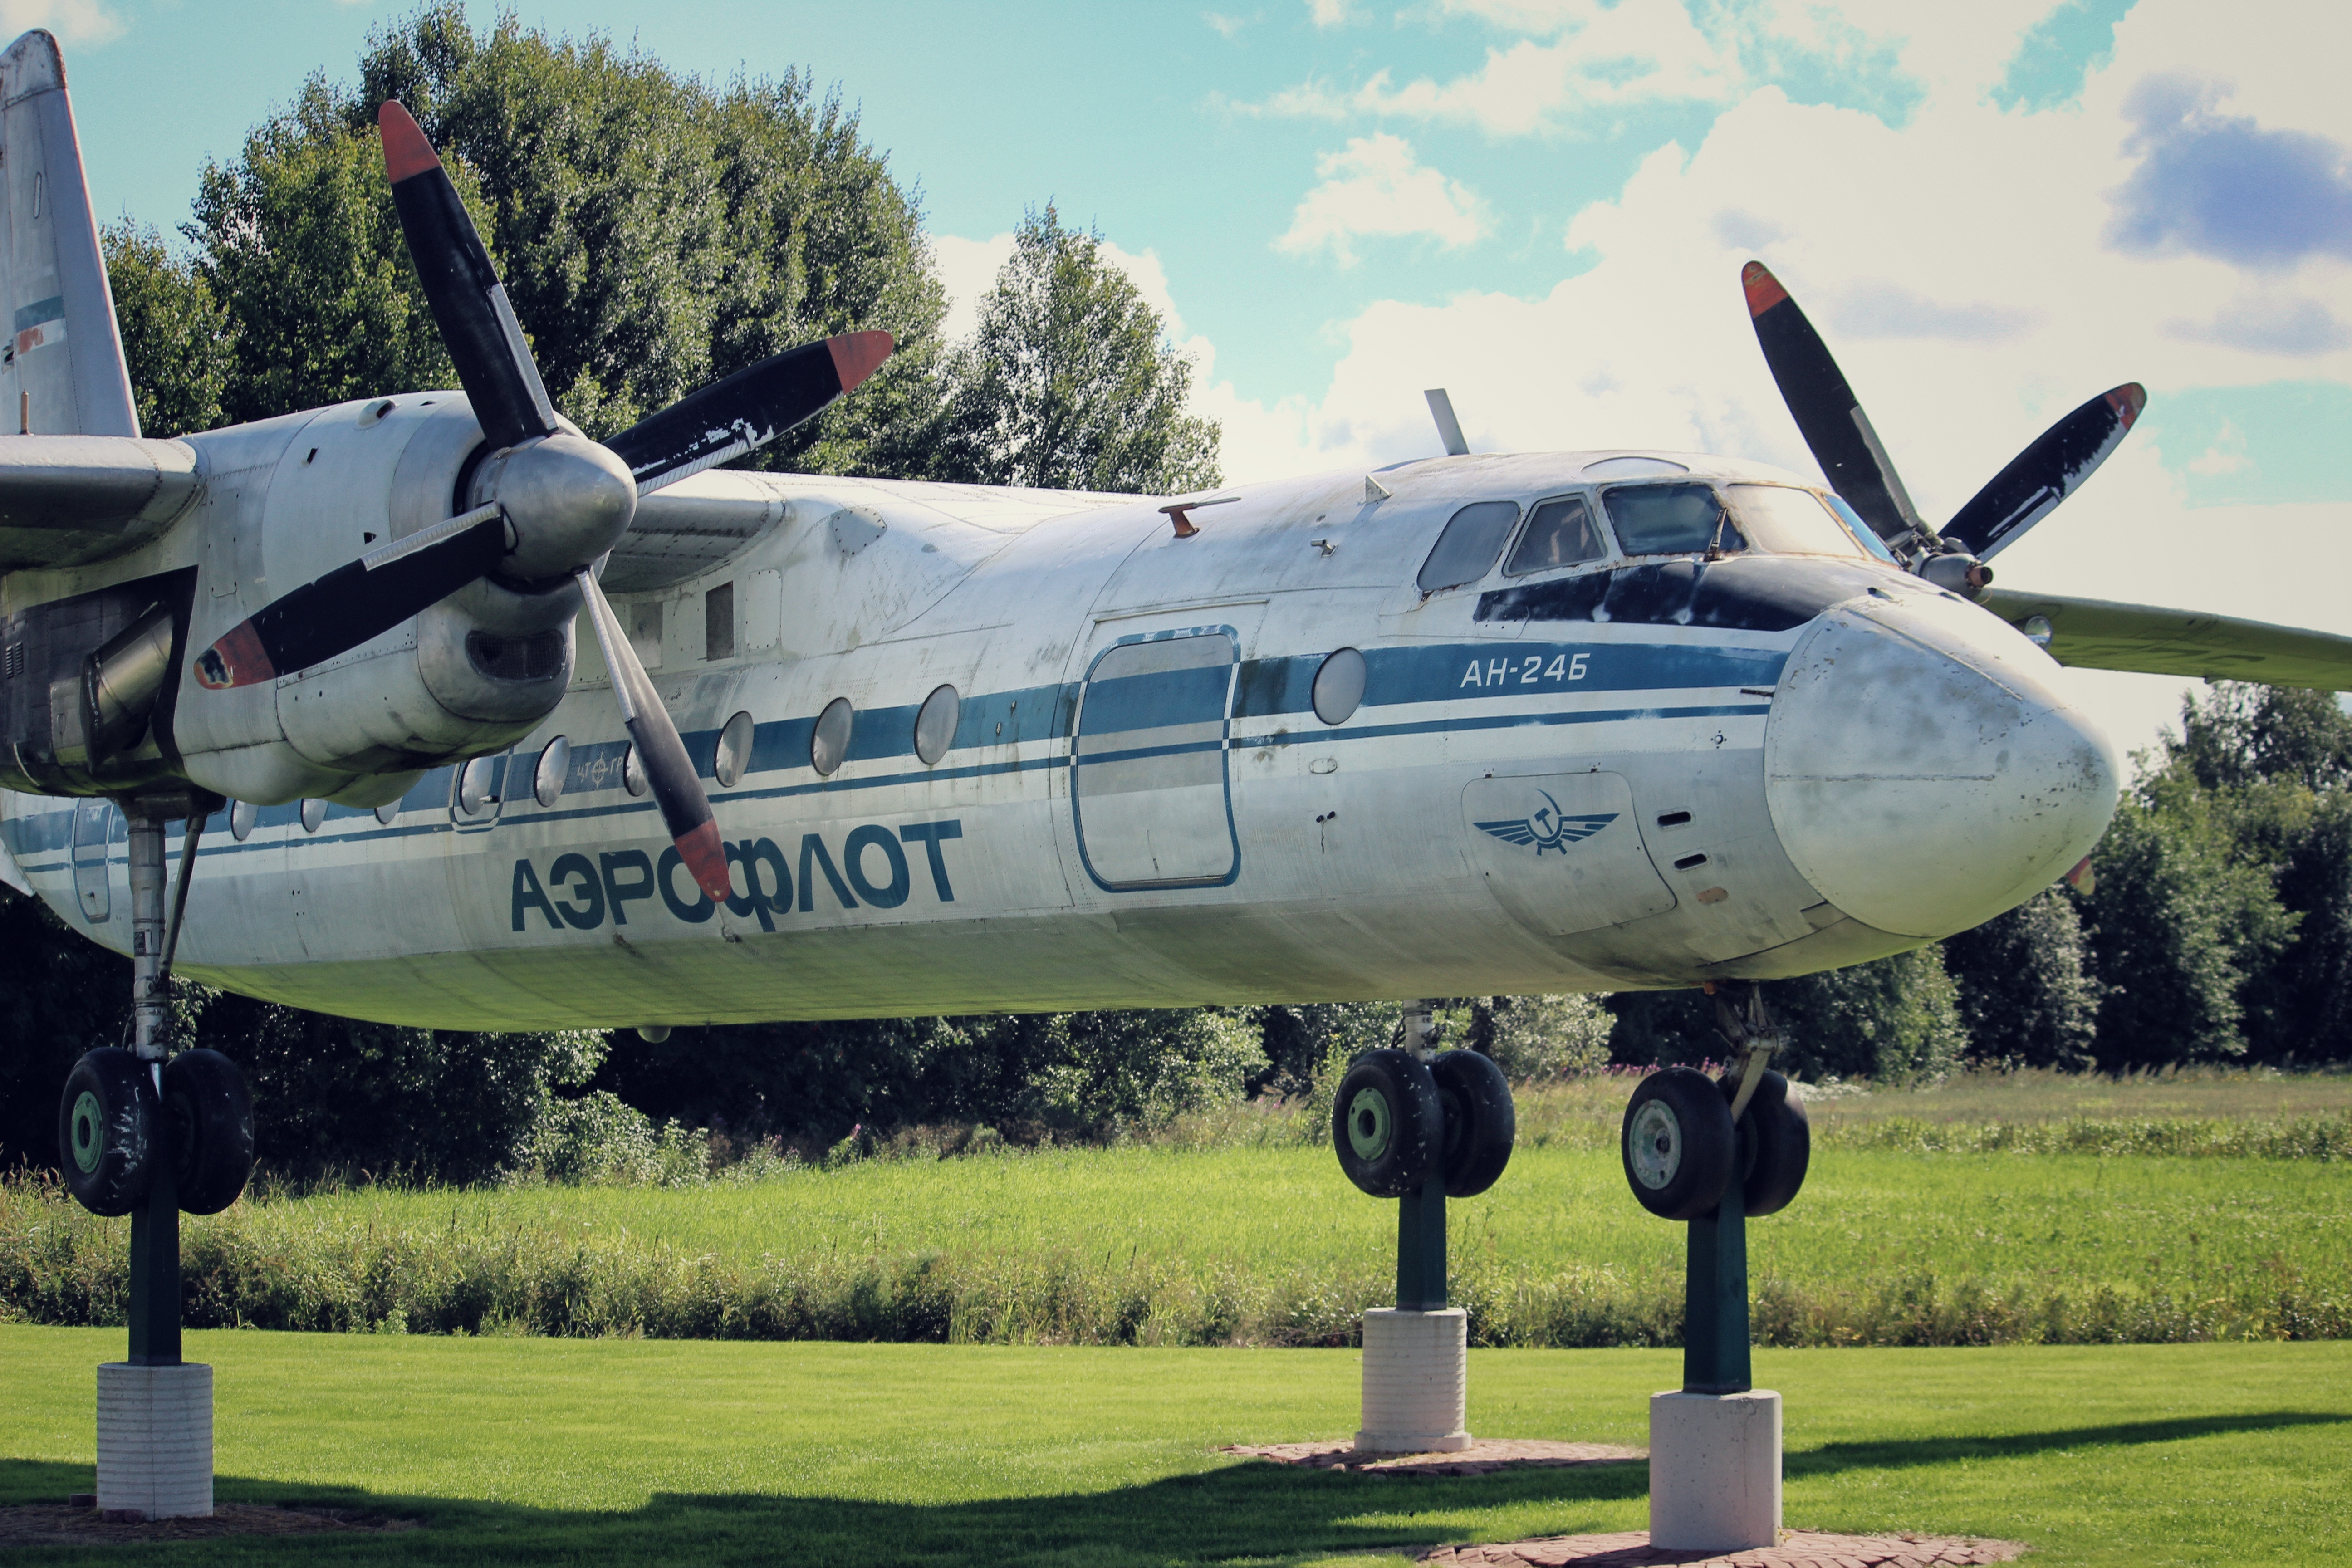
air, old, airplane, aircraft, vehicle, airline, museum, aviation, flight, historic, airliner, russian, propeller, turboprop, air force, military aircraft, atmosphere of earth, aerospace engineering, aircraft engine, propeller driven aircraft, russian airplane